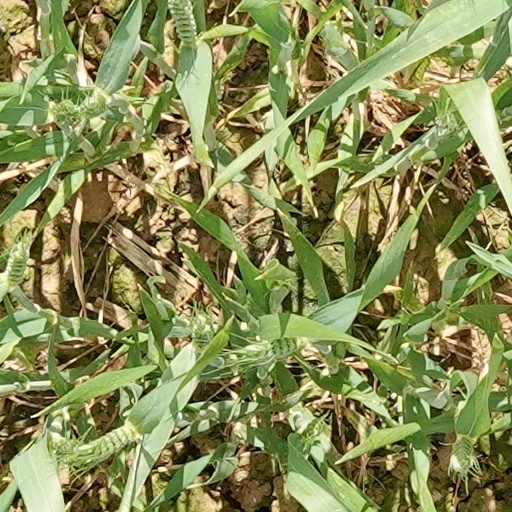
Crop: wheat